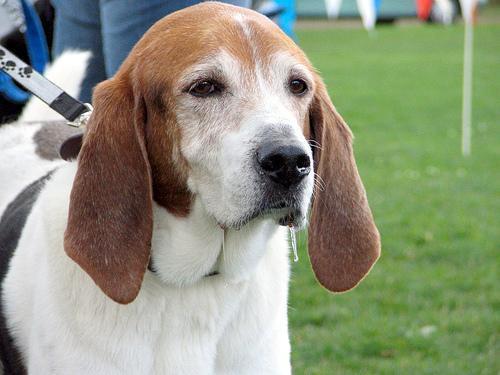
Walker_hound